Tikjda

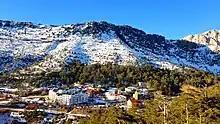
The ski resort of Tikjda

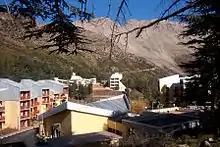
The ski resort of Tikjda.

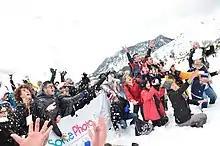
Fun in Tikjda.

Tikjda is a ski resort located in a mountain range named Djurdjura, northern Algeria, with an altitude of 1,600 metres (5,250 feet), in the province of Bouïra.